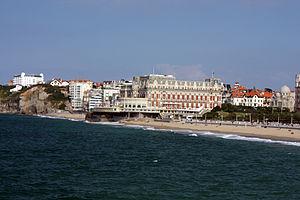
L'Hôtel du Palais, ancienne résidence d'été d'Eugénie de Montijo. À droite l'église orthodoxe, en haut à gauche l'hôtel Victoria, le Surf Miramar derrière le Palais. Español: El Hotel del Palacio', antigua residencia de verano de Eugenia de Montijo . A la derecha la iglesia ortodoxa, en la izquierda de la parte superior el Hotel Victoria, y el Surf detrás del Palacio de Miramar.
L'hôtel du Palais est un palace situé sur la commune de Biarritz, dans le département français des Pyrénées-Atlantiques. Ses façades et ses toitures sont inscrites aux monuments historiques par arrêté du 24 décembre 1993.